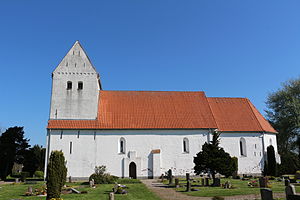
Brarup
Kirke i Brarup/Braderup
Brarup eller Braderup er en landsby og kommune beliggende cirka 8 kilometer syd for den dansk-tyske grænse ved gestranden i Sydslesvig. Administrativt hører kommunen under Nordfrislands kreds i den tyske delstat Slesvig-Holsten. Til kommunen hører Brarup, Brarup Mark og Overskov. Kommunen samarbejder på administrativt plan med andre kommuner i omegnen i Sydtønder kommunefællesskab. Brarup er sogneby i Brarup Sogn. Sognet lå i den danske tid indtil 1864 i Kær Herred.